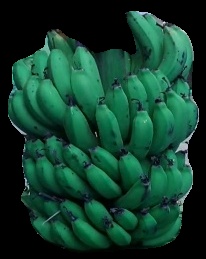
Variety: pachbale
Grade: grade2